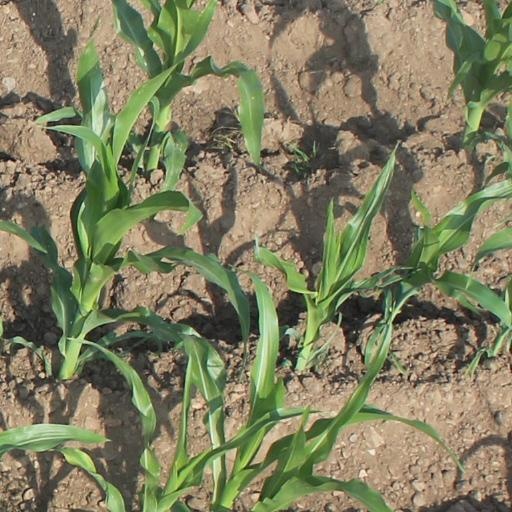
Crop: maize; corn